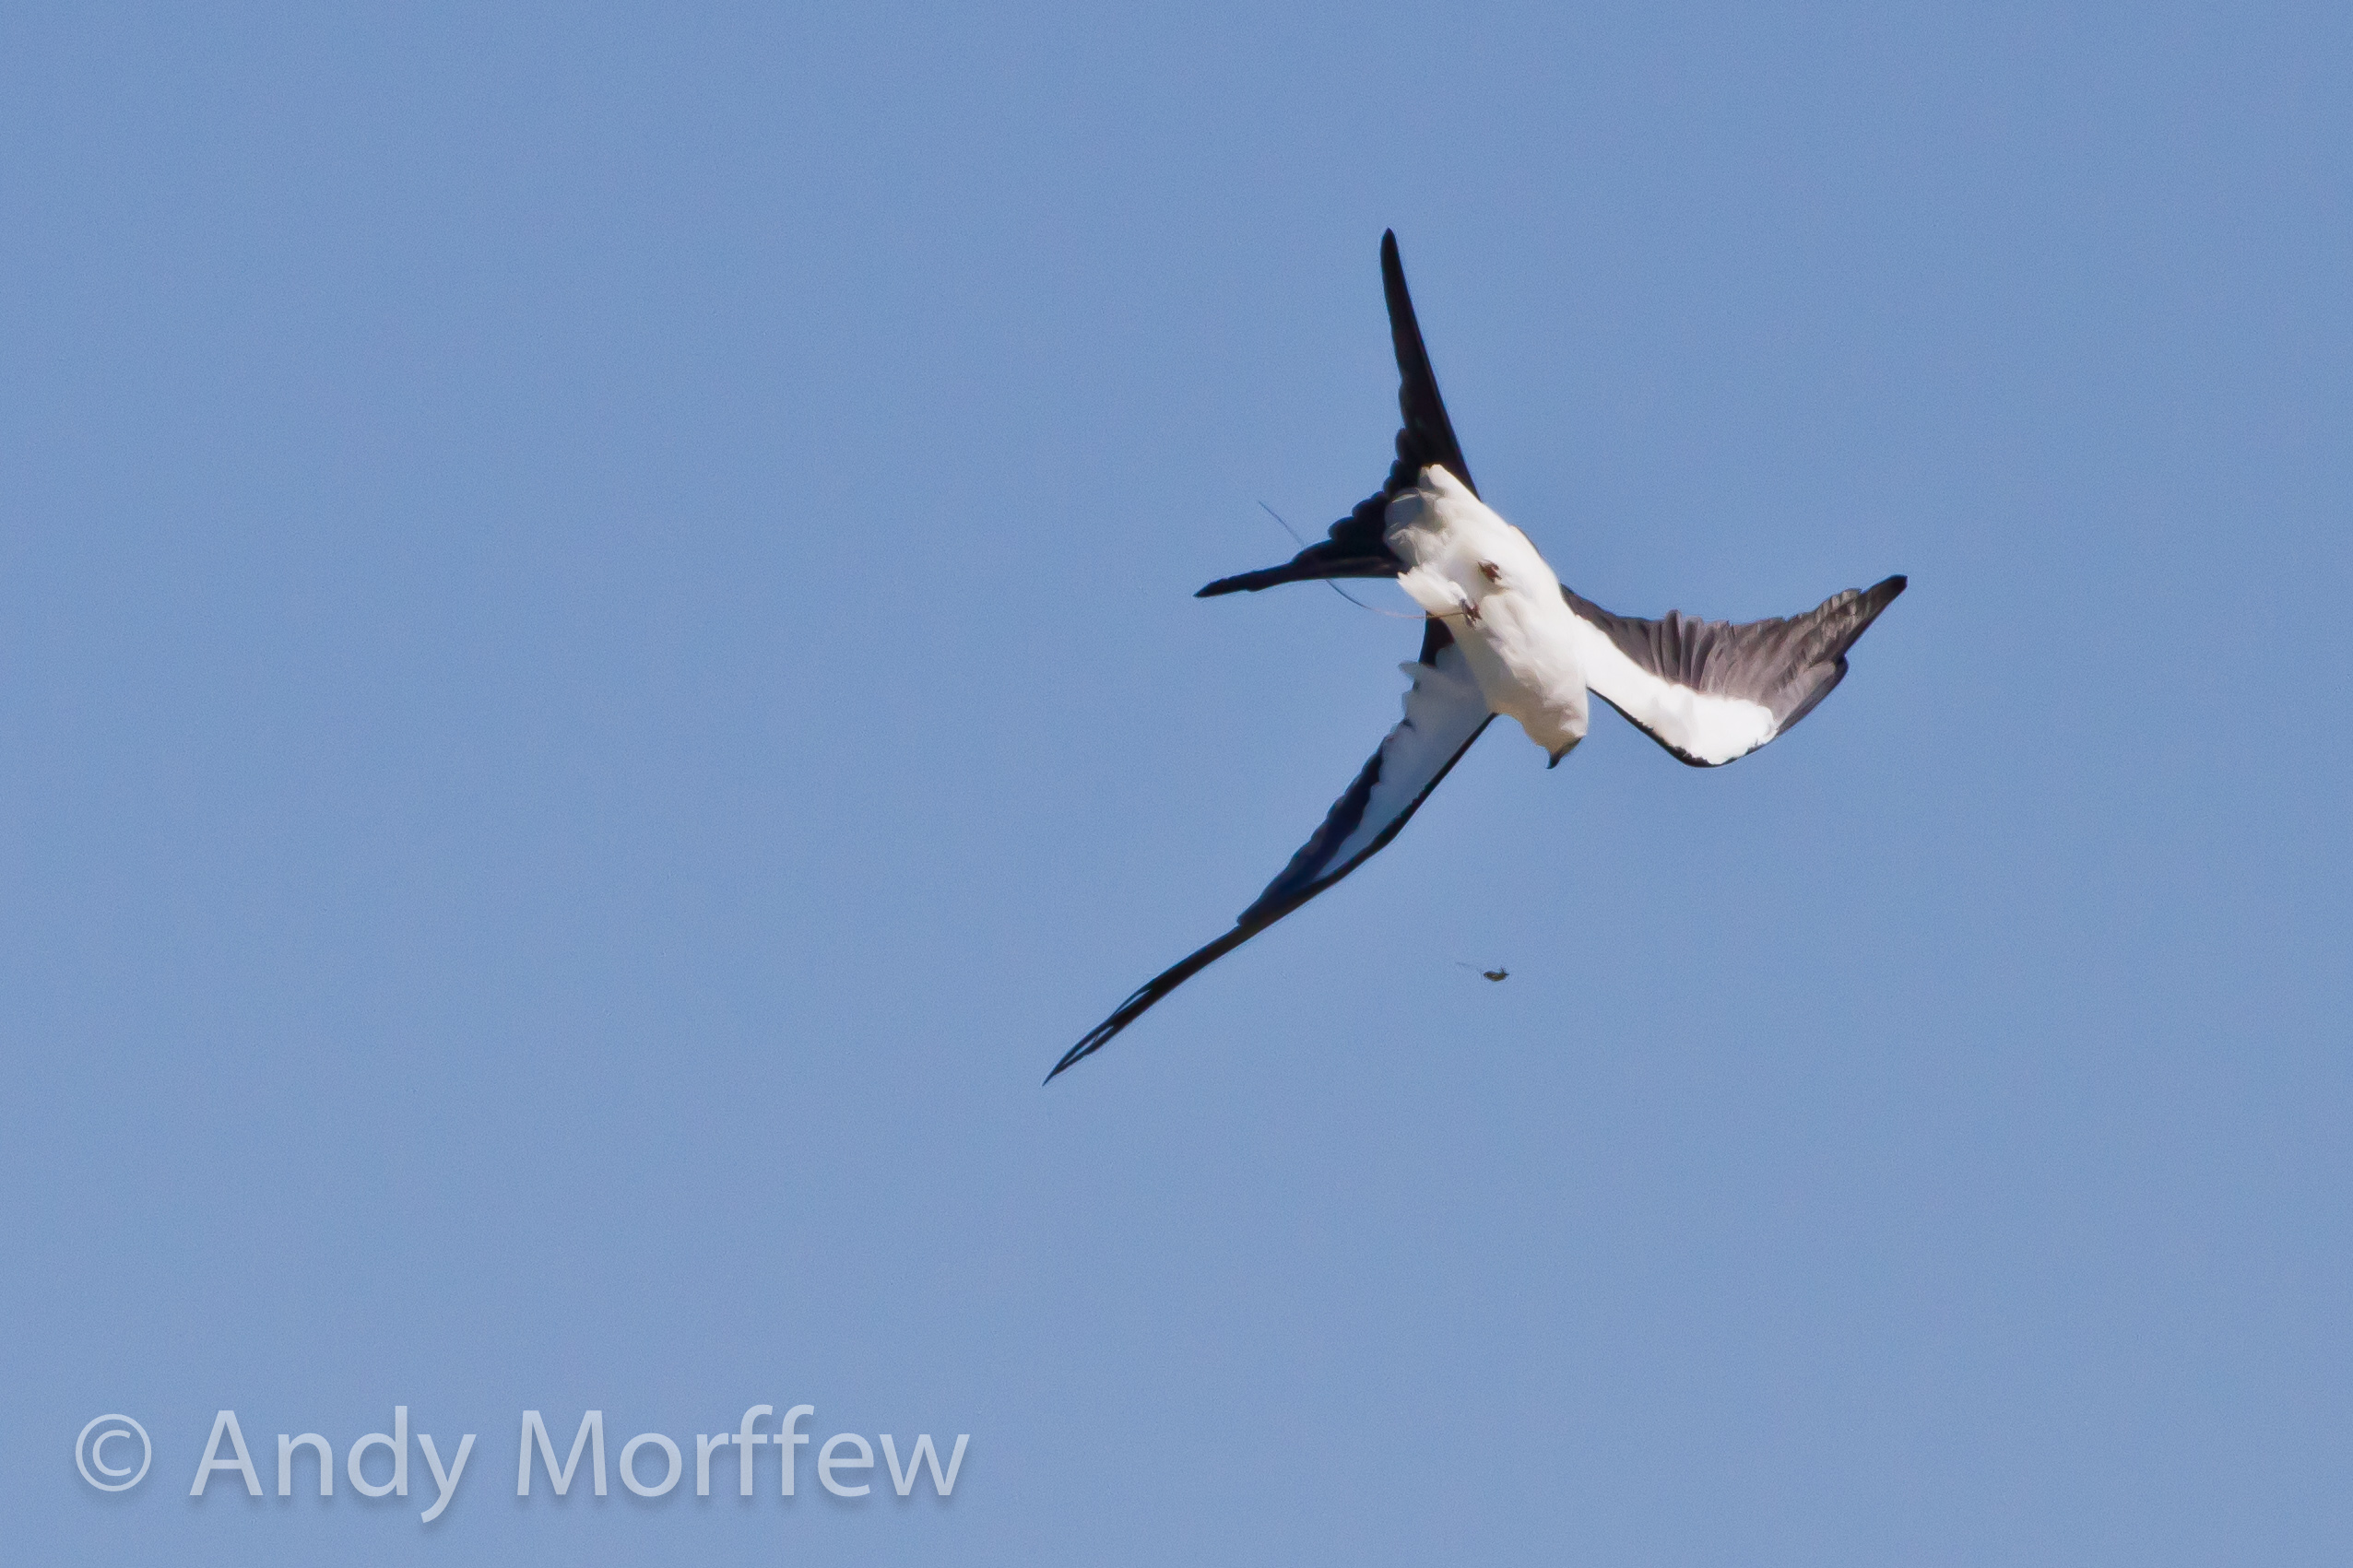
bird, wing, insect, flight, vertebrate, blinkagain, birdperfect, water bird, florida, shorebird, bif, andymorffew, morffew, fishingline, swallowtailkite, looproad, bird migration, animal migration